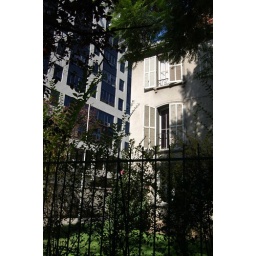
new tower next to old house in las condes